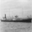
Label: ship